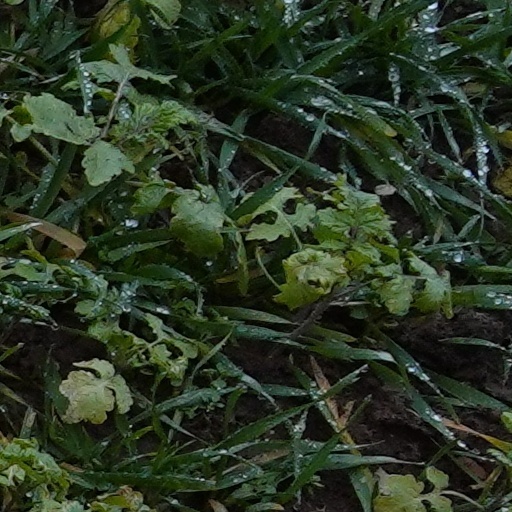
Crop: wheat